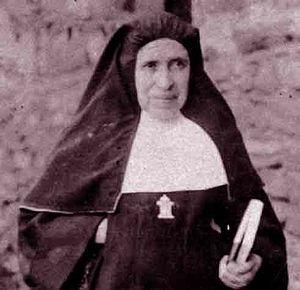
Marie Güell i Puig est une religieuse espagnole fondatrice des sœurs missionnaires filles du Cœur de Marie et reconnue vénérable par l'Église catholique.